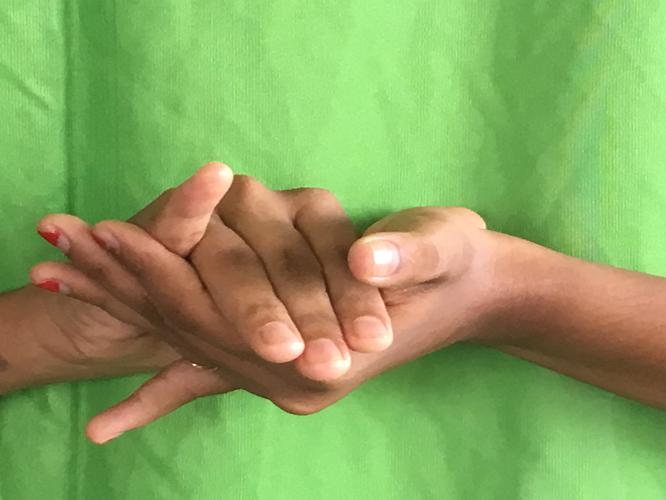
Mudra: Kurma
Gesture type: double_hand